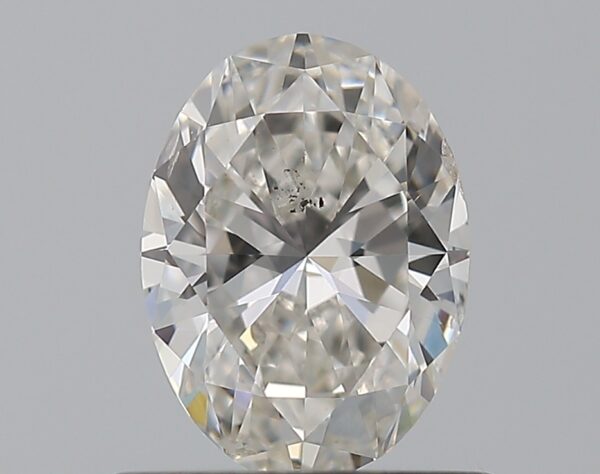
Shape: oval
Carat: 0.7
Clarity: SI1
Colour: H
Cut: EX
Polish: EX
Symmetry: VG
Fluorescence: N
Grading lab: GIA
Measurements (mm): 6.83 x 5.01 x 3.11